Dragons of Underearth

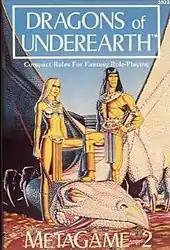

Dragons of Underearth is a 1982 role-playing game published by Metagaming Concepts.